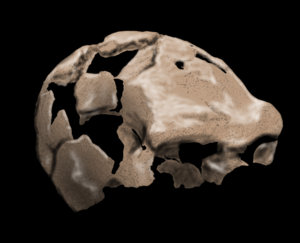
Infographie libre du crâne de Ceprano
Cet article traite de l’histoire évolutive de la lignée humaine entre 400 000 et 300 000 ans avant le présent.
Cette liste de fossiles d'hominidés présente un certain nombre de fossiles d'hominines selon un classement chronologique. Il existe des milliers de fossiles, dont beaucoup sont fragmentaires et ne consistent qu'en de simples dents ou fragments d'os isolés. Cette liste ne se veut pas exhaustive, mais présente les principaux spécimens découverts. La plupart de ces fossiles se situent sur des branches ou des rameaux distincts de la branche hypothétique menant à Homo sapiens.
L'Homme de Ceprano est le nom donné au crâne fossile Ceprano 1, découvert en 1994 près de Ceprano, dans le Latium, en Italie. Après plusieurs datations provisoires, ce crâne a été finalement daté de 353 000 ans en 2011. Les chercheurs sont partagés sur l'attribution de ce fossile qui ne montrerait pas de caractères néandertaliens. Les dernières études tendraient à le rattacher à l'espèce européenne Homo heidelbergensis.
La Sima de los Huesos signifie en espagnol « gouffre aux ossements » et désigne un aven qui contient un gisement paléolithique âgé de 430 000 ans. Sa richesse en fossiles en fait la source d'information principale de la paléoanthropologie de cette période en Europe. La cavité est constituée d'une chambre au fond d'un puits de 14 mètres et a été creusée par une ancienne rivière souterraine dans la Cueva Mayor de la sierra d'Atapuerca en Espagne, massif classé au patrimoine mondial.